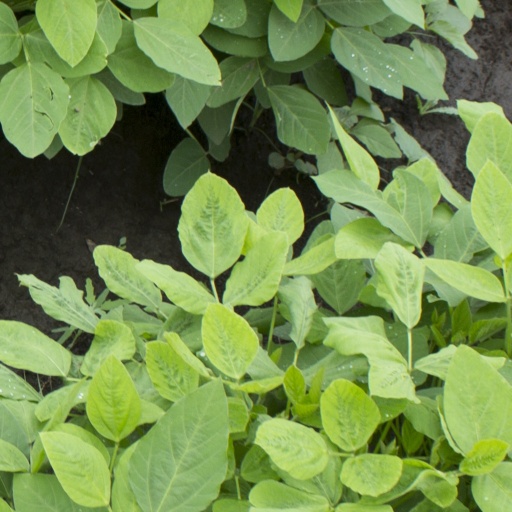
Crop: soybean